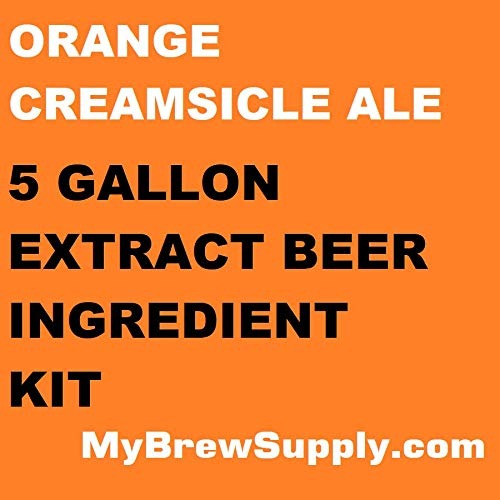
Item Name: Orange Creamsicle Ale 5 Gallon Extract Ingredient Kit by My Brew Supply
Bullet Point 1: Orange Creamsicle Ale 5 Gallon Ingredient Kit
Bullet Point 2: Kit comes with Dry Malt Extract, Specialty Grains, Lactose, Maltodextrin, Hops Yeast, Orange Flavoring, Spice Pack, Bottle Caps, Grain Bag
Bullet Point 3: Expected ABV: 5.2%, Brewing Instructions Included
Bullet Point 4: Ships Promptly
Bullet Point 5: Makes 5 Gallons of beer (approx. 53+ 12 oz bottles)
Product Description: Orange Creamsicle Ale An effervescent smooth creaminess combines with the zesty notes of oranges and slight sweetness from lactose to create a dream come true. Enjoy! This extract brewing kit makes 5 Gallons of beer. FERMENTABLES 3 lb. Golden Light DME 1 lb. Wheat DME 1 lb. Lactose 8 oz. Maltodextrin SPECIALTY GRAINS 1 lb. Pale 1 lb. Flaked Wheat HOPS 1 oz. Huell Melon 1 oz. Chinook SPICE PACK 1.0 oz Sweat Orange Peel YEAST 1 Sachet FLAVORING 4 oz. Orange Flavoring Contents Priming Sugar Bottle Caps Ingredients Grain Bag(s) Brewing Procedures Specificatons IBUs: 17 - 21 ABV: 5.2% OG: 1.058 FG: 1.017 Difficulty: Easy Color: Pale Gold
Value: 1.0
Unit: Count

Price: 48.99